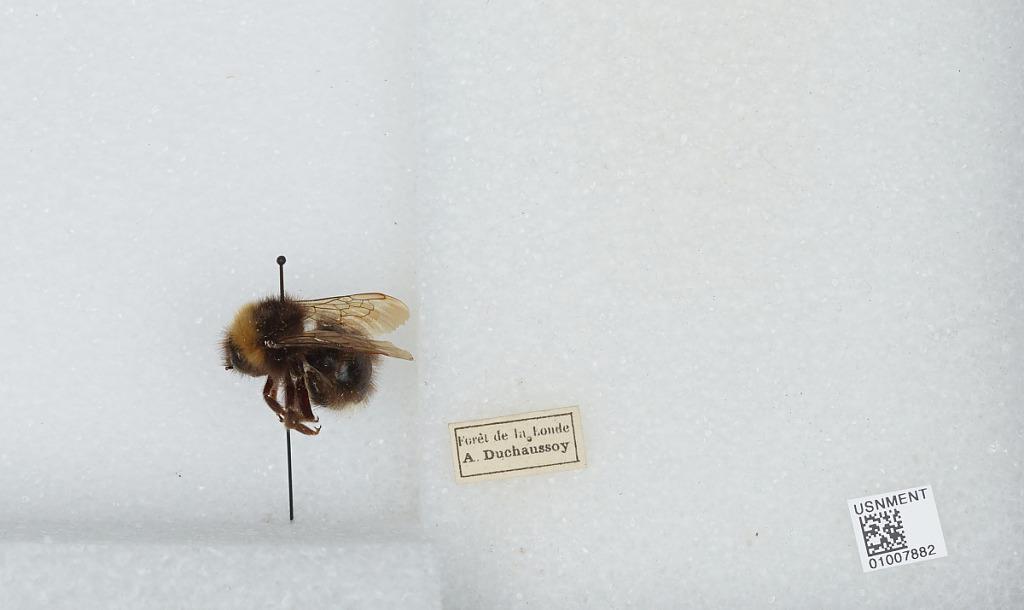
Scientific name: Bombus (Psithyrus) campestris Panzer
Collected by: A. Duchaussoy
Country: France
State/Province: Normandy